Murder of Sophie Hook

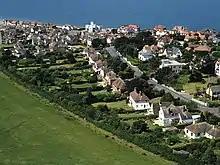
Penrhynside Mountain, the bridle path border the rear of the line of houses on Bryn Y Bia Road.

At 12.20am on 30 July one of the children decided to sleep in the house, although three others including Sophie stayed outdoors. Sophie's grandmother, checked the children at 12.40am before retiring for the night, leaving the door open at the rear of the house in case any of them decided to come in. At 2.30 a.m. Sophie's cousin woke, checked the time, and noticed that Sophie was still in the tent asleep between himself and her sister. At 2.55 a.m. Hughes was spoken to by a police officer who saw him while patrolling the town's promenade. When her cousin next woke at 7.15 a.m. he found Sophie was missing. Having failed to find her after searching the garden and surrounding fields, she was reported missing to the police at 8.20 a.m.